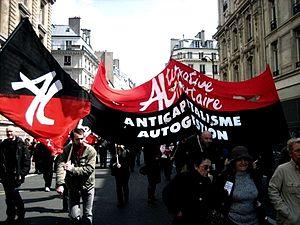
Alternative Libertaire au défilé parisien du 1er mai 2008.
Alternative libertaire est une organisation d'extrême gauche anarchiste française active de 1991 à 2019, principale formation de tendance communiste libertaire en France.